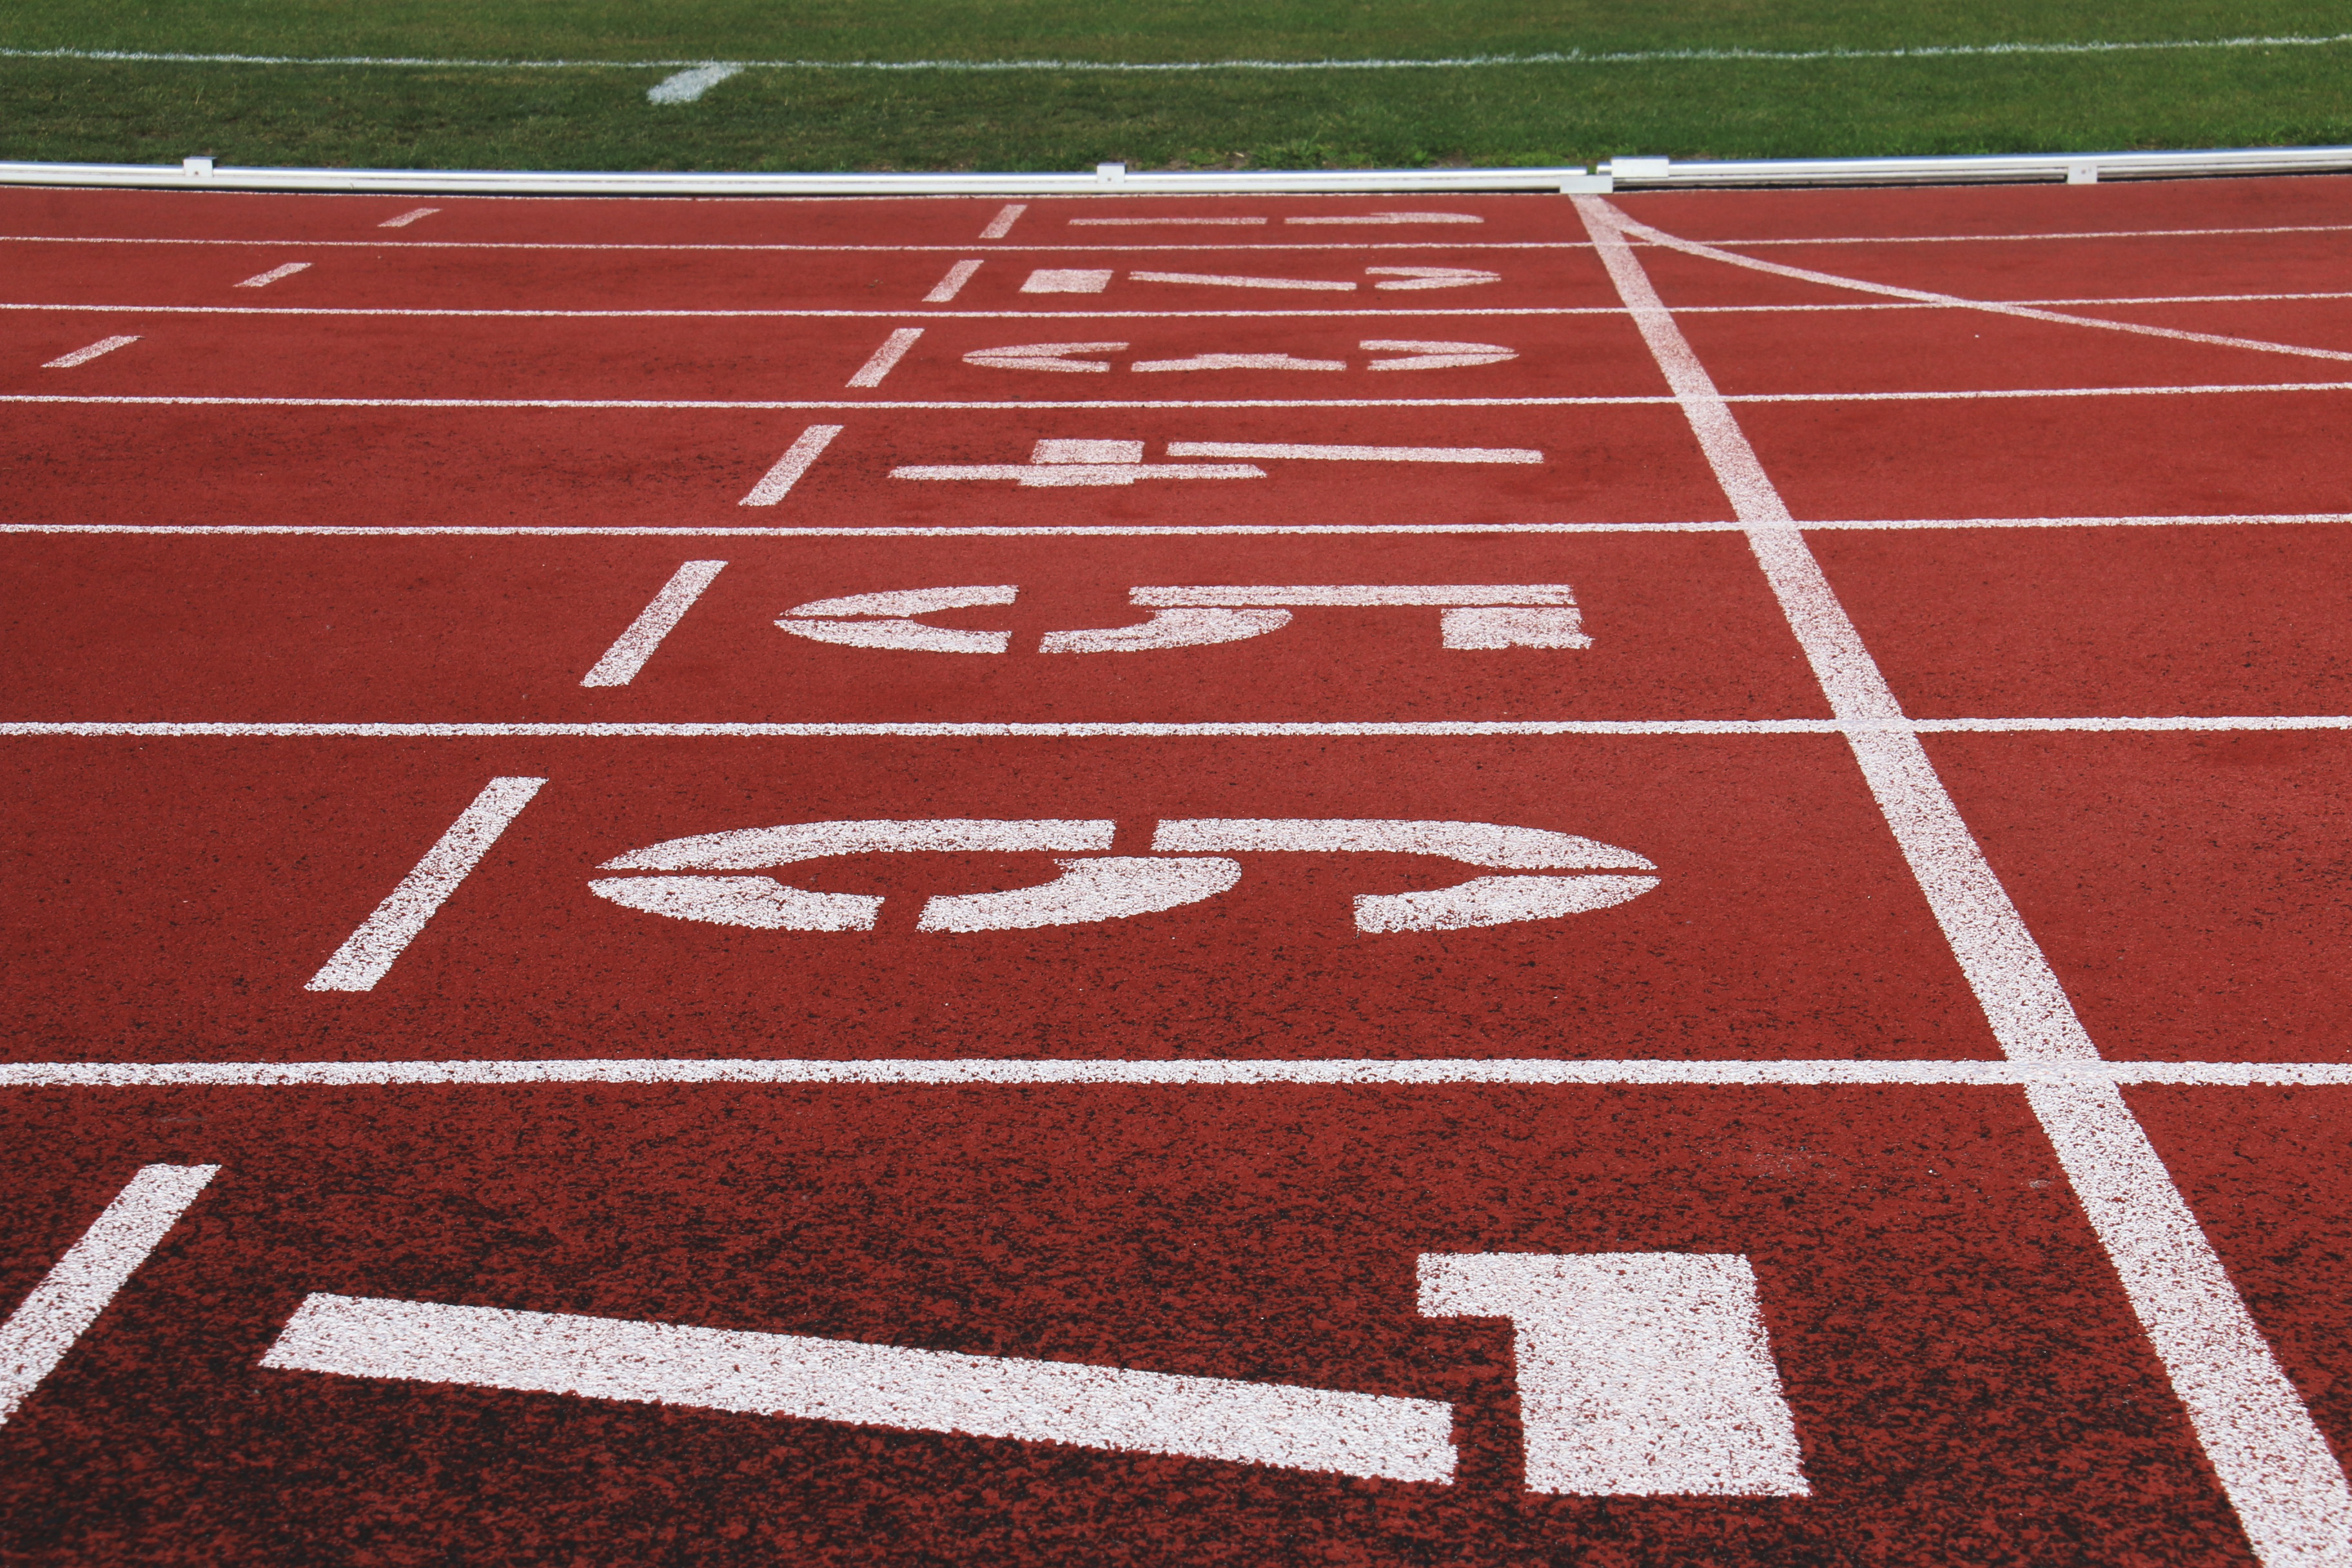
track and field athletics, race track, sport venue, line, athletics, stadium, sports, lane, running, recreation, grass, exercise, sprint, 800 metres, road, parallel